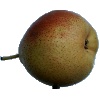
Label: Pear Forelle 1